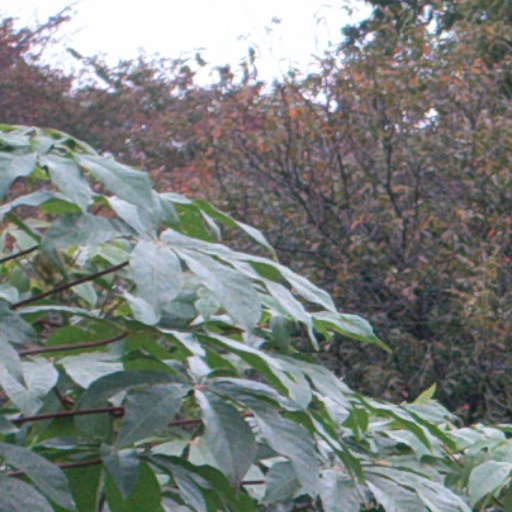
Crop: cassava